Danforth Chapels

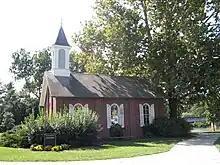
University of Iowa Danforth Chapel

Arizona State University (ASU), located in Tempe, Arizona, completed the construction of the campus' Danforth Chapel in 1947 and dedicated the chapel on February 26, 1948. William H. Danforth donated $5,000 to the campus, with the students raising the remaining $10,000 for the construction of the chapel through additional donations and fundraisers. The ASU Danforth Chapel, like many of the other Danforth Chapels, has been used for several weddings and religious ceremonies, as well as a place for rest and meditation.